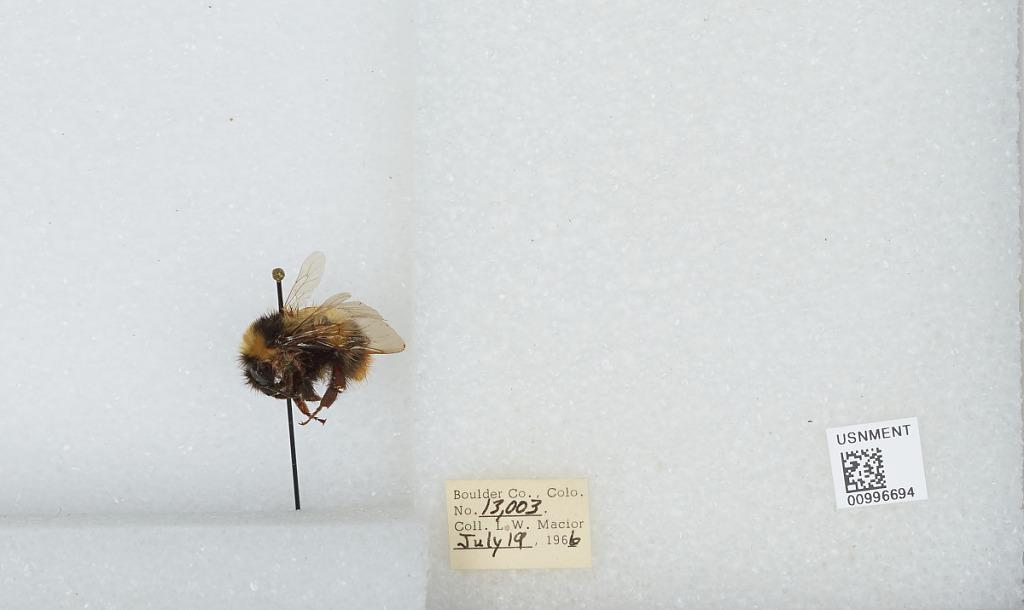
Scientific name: Bombus (Alpinobombus) balteatus Dahlbom
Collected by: L. Macior
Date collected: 1966-7-19
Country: United States
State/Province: Colorado
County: Boulder
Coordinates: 40.0275, -105.252